The Vagina Monologues

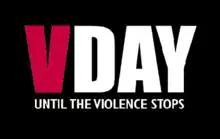
V-Day logo

V-Day is a non-profit 501(c)(3) organization that distributes funds to national and international grassroot organizations and programs that work to stop violence against girls and women. "The Vagina Monologues" is the cornerstone of the V-Day movement, whose participants stage benefit performances of the show and/or host other related events in their communities. Such events take place worldwide each year between 1 February and 30 April, many on college campuses as well. All performances must stick to the annual script that V-Day puts out specifically for the V-Day productions of "The Vagina Monologues". The V-Day organization encourages the renditions to include as many diverse actors as possible. With a minimum of 5 actors required by V-Day, the organization also has no maximum limit on the number of actors that can be included in the productions and encourages inclusion of as many actors as possible. The performances generally benefit rape crisis centers and shelters for women, as well as similar resource centers for women and girls experiencing violence against them.